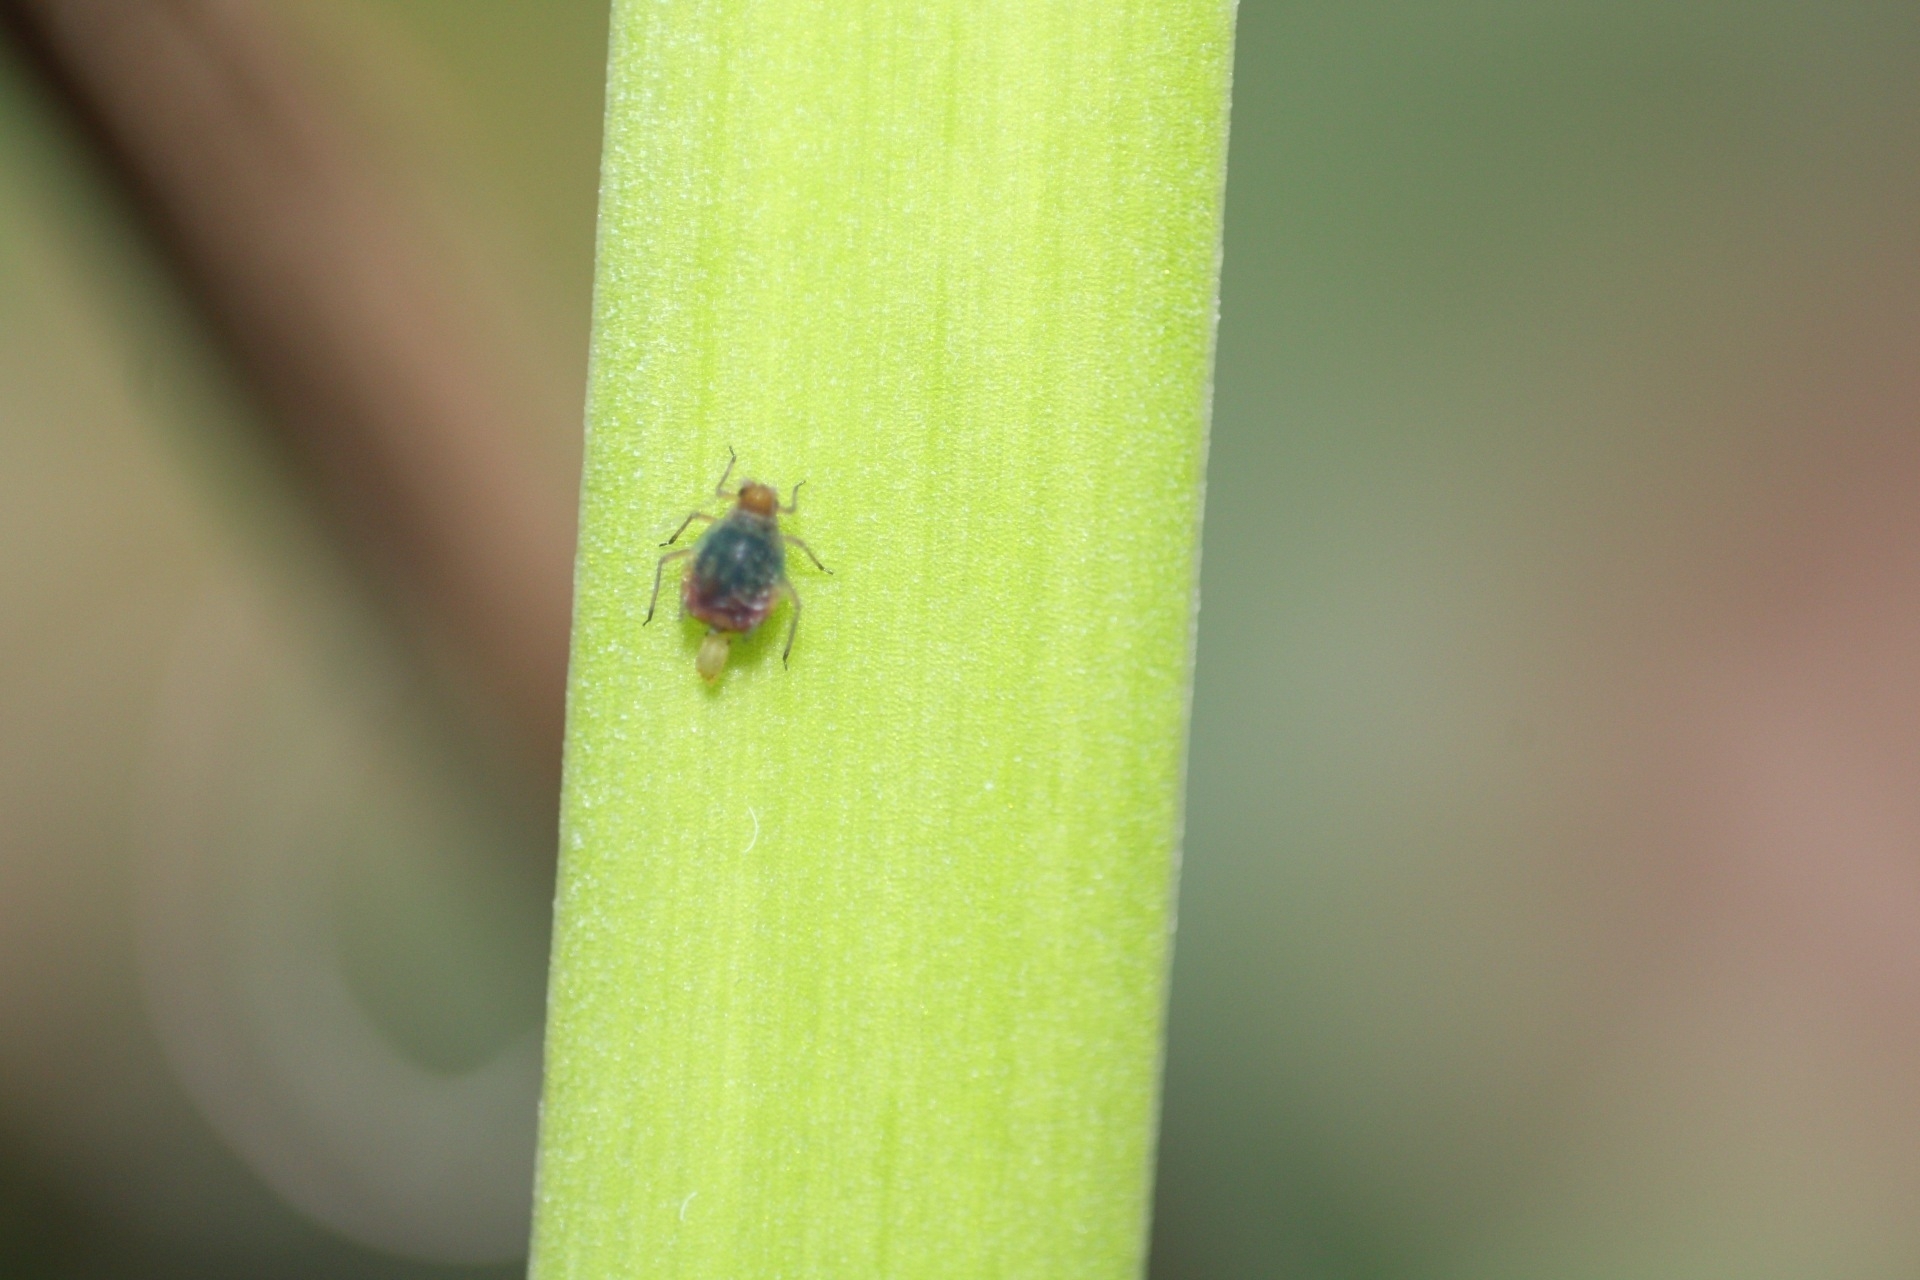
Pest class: bird_cherry_oat_aphid